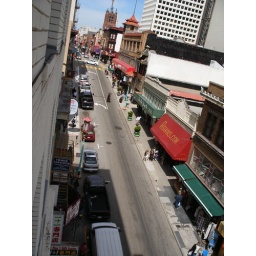
Looking from my window down the street in Chinatown